Malvern, Toronto

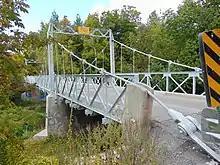
Sewells Road Bridge, in northeast Malvern

Several major roadways are located in Malvern. The neighbourhood is bounded to the south by Highway 401 is a major east-west controlled access highway that passes through Greater Toronto. Several other major roadways include Morningside Avenue and Sheppard Avenue. Located on Sewells Road, the Sewells Road Bridge is a bridge over the Rouge River, in the northeast of Malvern.